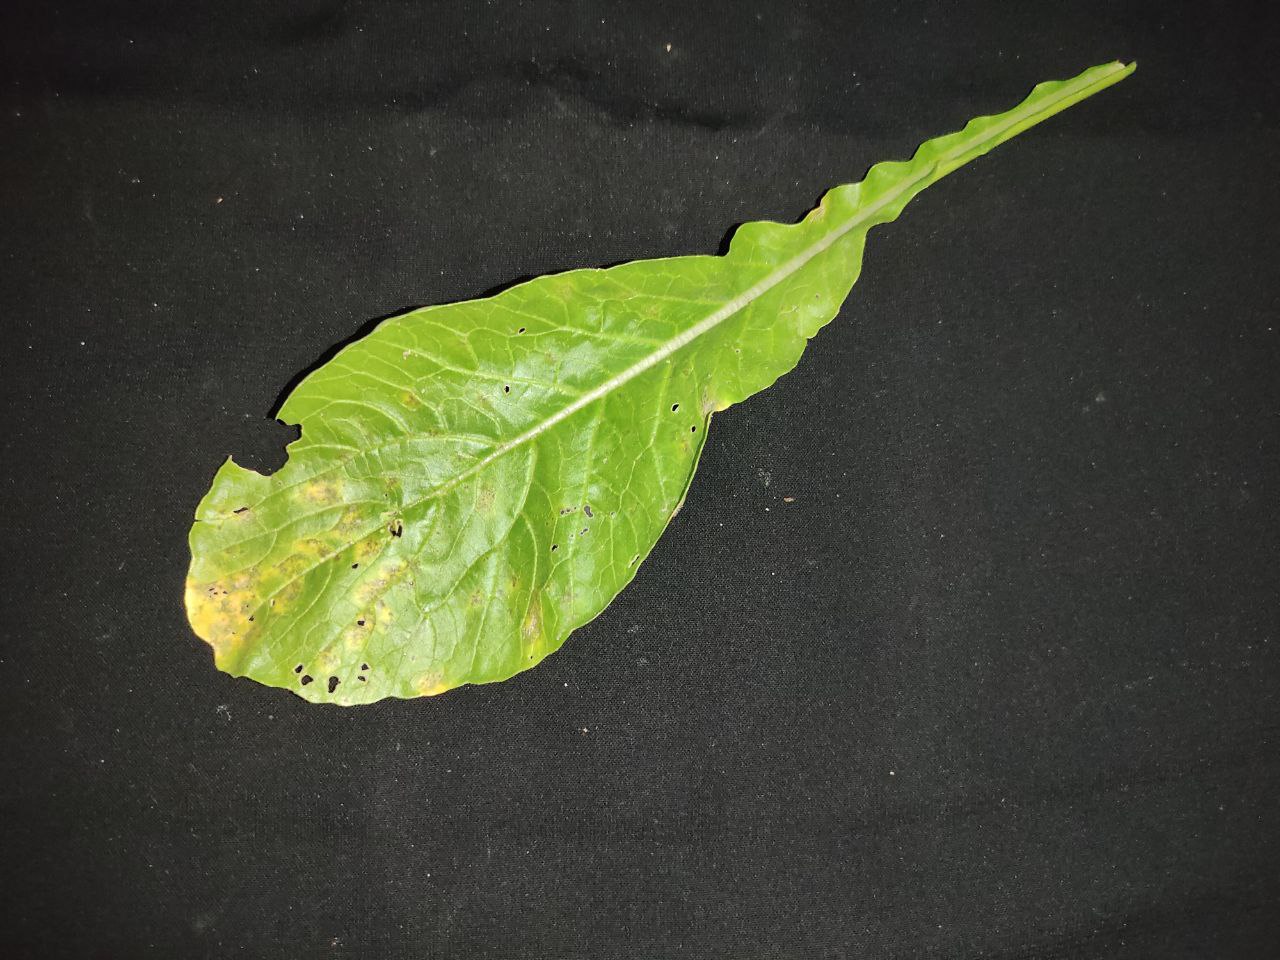
Label: Downey mildew